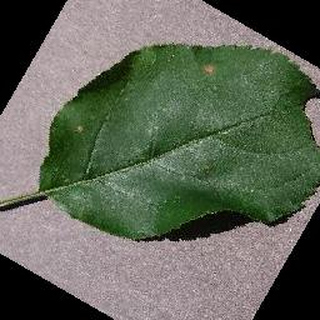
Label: apple_black_rot